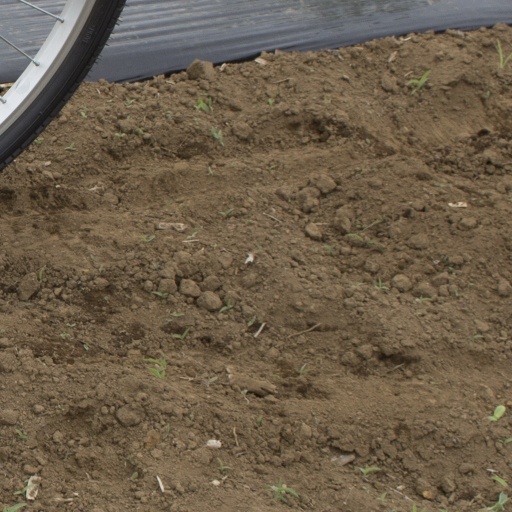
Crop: Jerusalem artichoke